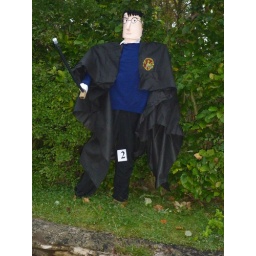
His wand (length of plastic water pipe) lit by LED Christmas lights